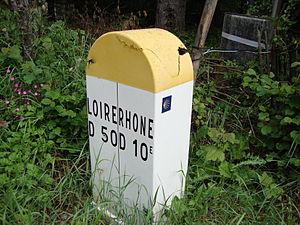
Belleroche (Loire) - Les Écharmaux (Rhône), borne entre départements, balisage St.Jacques.
Belleroche est une commune française située dans le département de la Loire en région Auvergne-Rhône-Alpes.